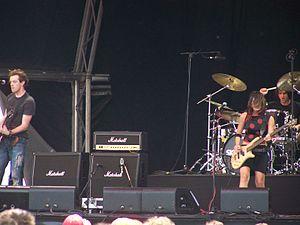
Sick Puppies est un groupe de hard rock australien, originaire de Sydney, dans la Nouvelle-Galles du Sud. Il est formé par le chanteur/guitariste Shimon Moore et la bassiste Emma Anzai dans la salle de musique du lycée Mosman en 1997. Le groupe est désormais installé à Los Angeles, aux États-Unis.